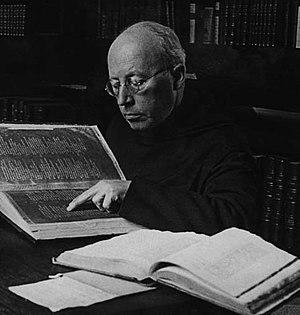
Dom Henri Quentin est un moine bénédictin français, né le 7 octobre 1872 à Saint-Thierry, mort le 4 février 1935 à Rome. Philologue spécialiste des textes bibliques et des martyrologes, chargé de la révision de la Vulgate, il est le créateur d'une méthode originale d'édition critique des textes anciens.